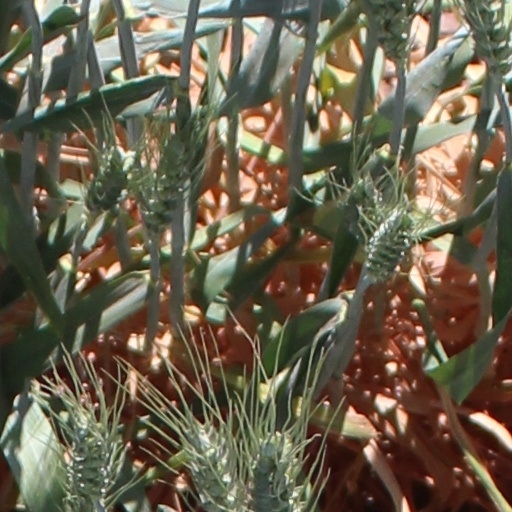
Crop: wheat